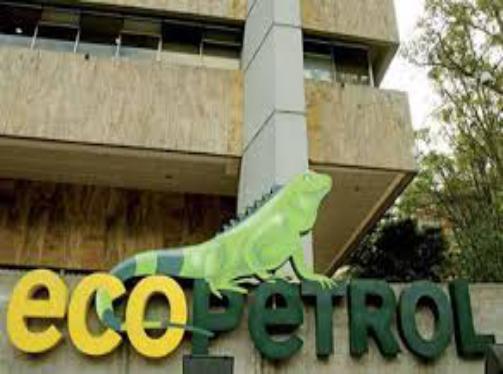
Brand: Ecopetrol
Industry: Transportation